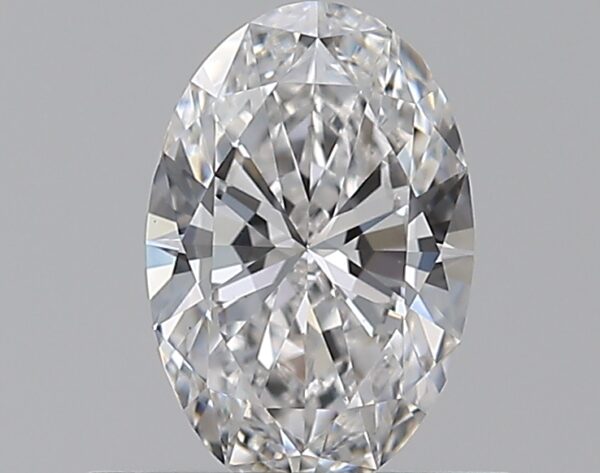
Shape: oval
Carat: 0.55
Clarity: VS1
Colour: D
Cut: EX
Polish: EX
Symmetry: VG
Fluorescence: M
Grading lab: GIA
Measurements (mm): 6.81 x 4.53 x 2.7